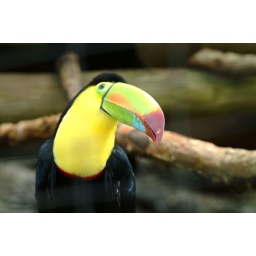
The fruit loop guy in person